Grimsby

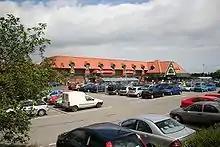
Morrisons at Laceby

Grimsby is strongly linked with the sea fishing industry that once generated wealth for the town. At its peak in the 1950s, it was the largest and busiest fishing port in the world. The Cod Wars with Iceland, and the European Union's Common Fisheries Policy sent this industry into decline for many years. In 1970 around 400 trawlers were based in the port, but by 2013 only five remained, while 15 vessels were being used to maintain offshore wind farms in the North Sea. The town still has the largest fish market in the UK, but most of what is sold is brought overland from other ports or from Iceland by containerisation. Of the 18,000 tonnes of fresh fish sold in Grimsby fish market in 2012, almost 13,000 tonnes, mainly cod and haddock, came from Iceland.